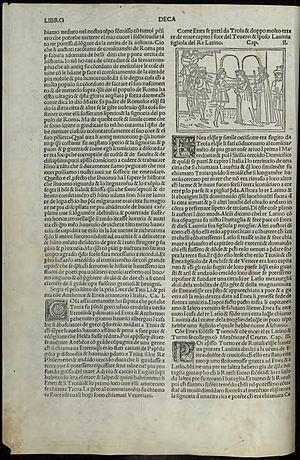
L'Histoire de Rome depuis sa fondation est une œuvre de l'historien Tite-Live dont il entame la rédaction aux alentours de 31 av. J.-C. De cette œuvre immense qui couvre en 142 livres, des origines de Rome jusqu'à la mort de Drusus en 9 av. J.-C., seul le quart, soit trente-cinq livres, nous est parvenu, le reste est connu par des abrégés.